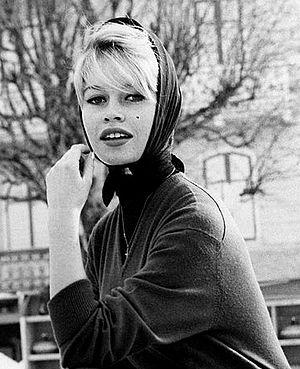
Brigitte Bardot, née le 28 septembre 1934 à Paris, est une actrice de cinéma, mannequin, chanteuse et militante de la cause animale française.